When Lanes Merge

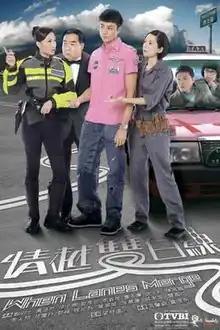
Official poster

Rushing along the road every day with a vibrant mix of passengers of all kinds, what taxi drivers see and hear is far more varied than one can ever imagine. Retired taxi driver Ho Kau (Kent Cheng) returns to the job after his son Ho Ka-po (Raymond Wong) was convicted for causing death by dangerous driving under the influence of alcohol. The incident has exacerbated the already fractious relationship between both father and son. Ho Ka-po works for Ho Kau after his release from prison. Before long, he has another serious road accident, in which Ho Kau is also involved and severely injured, both mentally and physically. Ho Ka-po feels so guilty towards his father and comes to understand the importance of careful driving. He maintains a high degree of vigilance while driving but still gets picked on constantly by female traffic police officer Ko Lai-Sam (Kate Tsui). As time goes by, the pair have gradually developed a strong attachment to each other and finally become lovers. But Ho Ka-po's ex-girlfriend Cheung Hiu-Man (Sonija Kwok) and Ko Lai-Sam's grandmother Ko Li Shuk-Ching (Lee Heung Kam) turn out to be the biggest obstacle to their relationship, leaving the pair stranded in dismay along the tunnel of love.